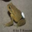
Label: frog